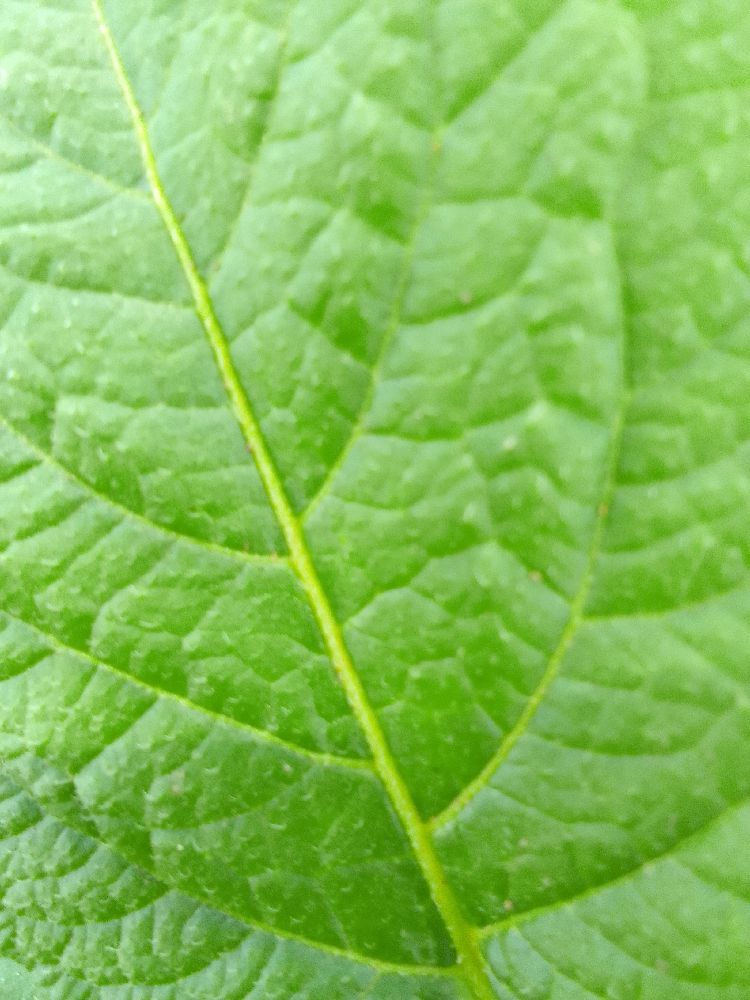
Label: Healthy